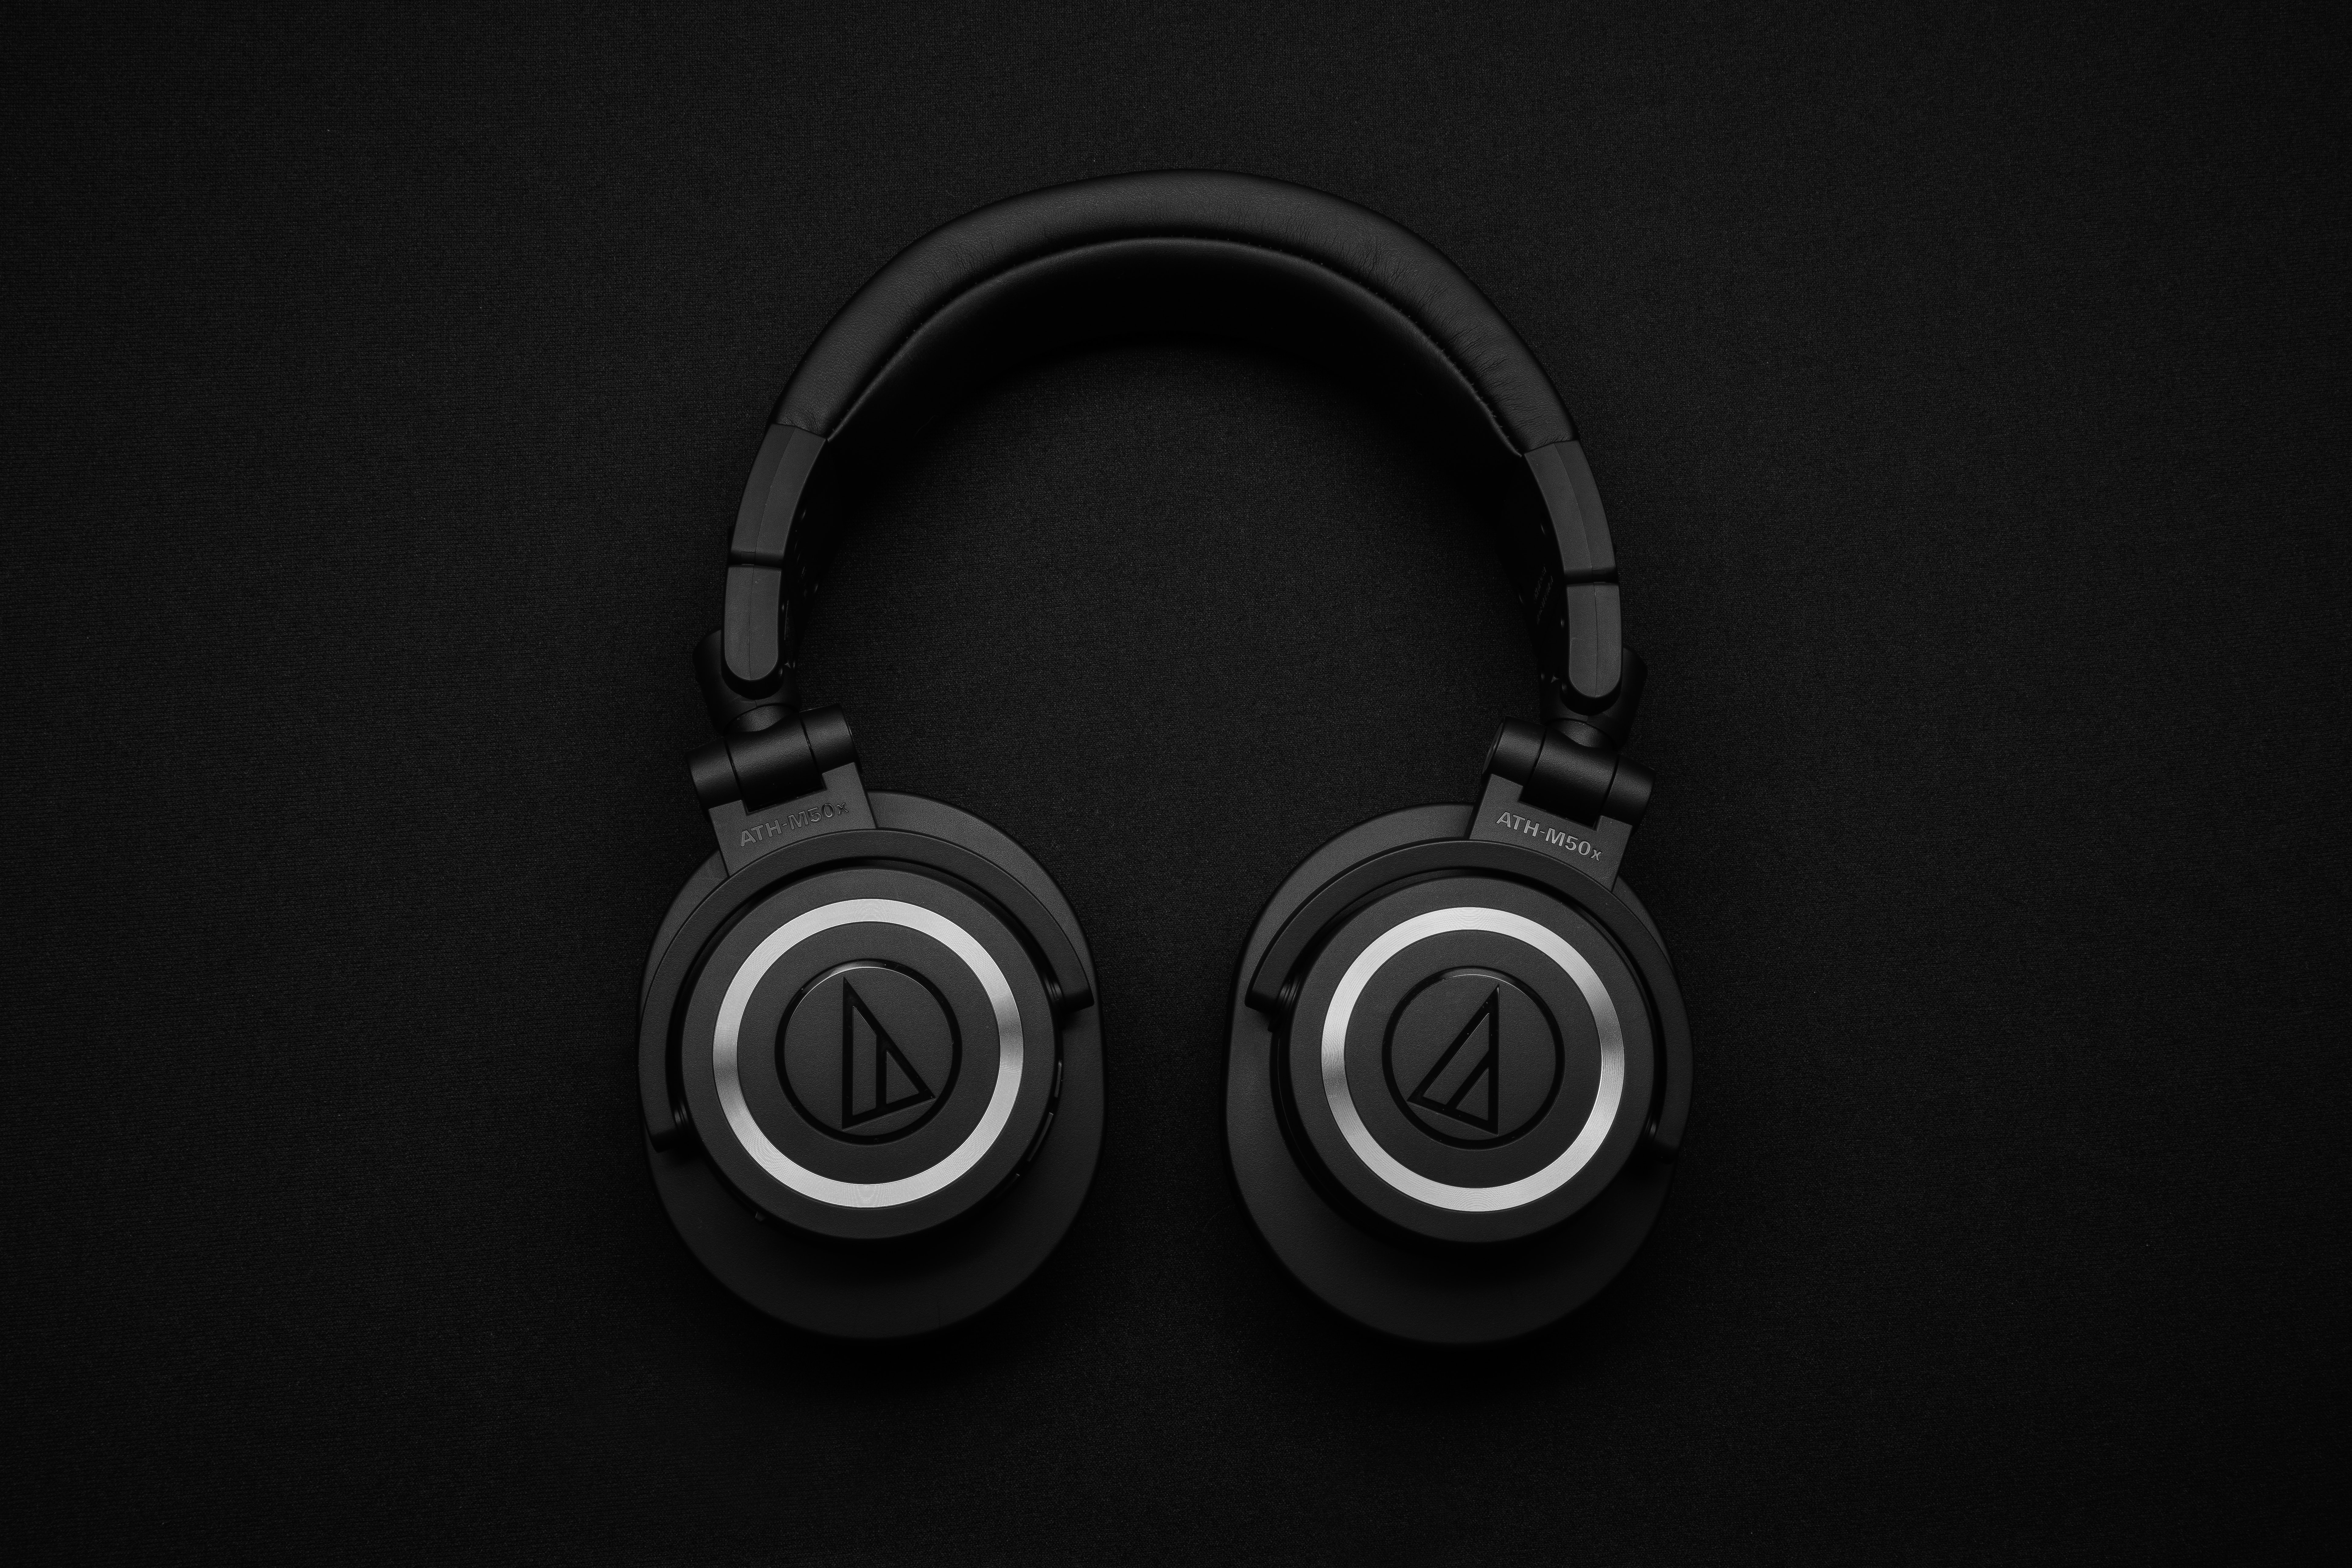
headphones, gadget, audio equipment, headset, electronic device, technology, ear, Audio accessory, peripheral, circle, output device, still life photography